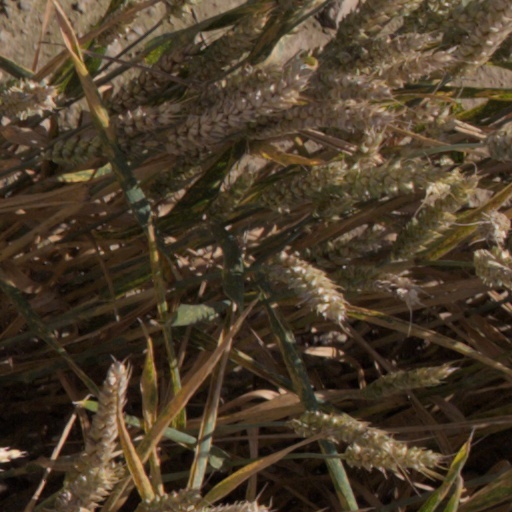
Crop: wheat